Jainism in Bengal

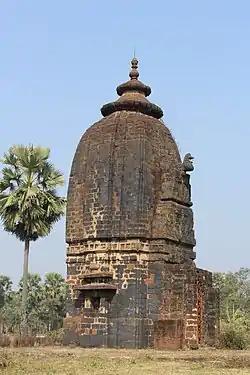
13th century Parshvanatha temple, Deulbhira

Jain ideology in ancient Bengal developed in two main phases: an early period (pre-Mauryan to 7th–8th century CE) and a later phase (post-Gupta to 13th century CE) marked by the emergence of local rulers. Early references to Jainism in Bengal include the 4th-century BCE Hatigumpha inscription, where King Khāravela of Kalinga, a Jain devotee, retrieved a Jina image taken by a Nanda ruler of Gangaridai, indicating possible Jain influence in the region.